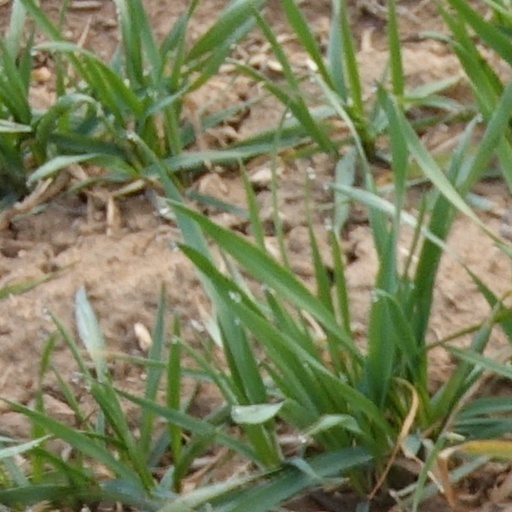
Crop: wheat